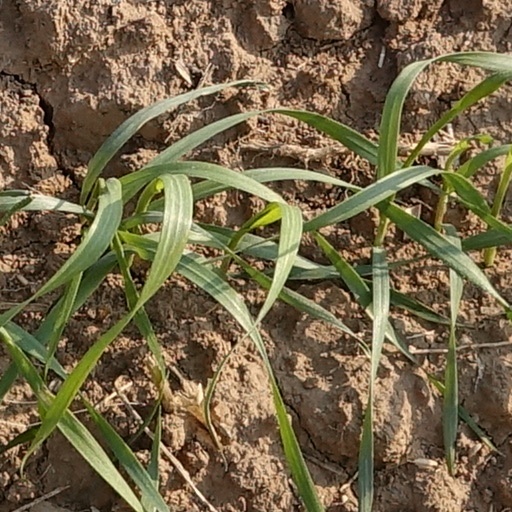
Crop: wheat